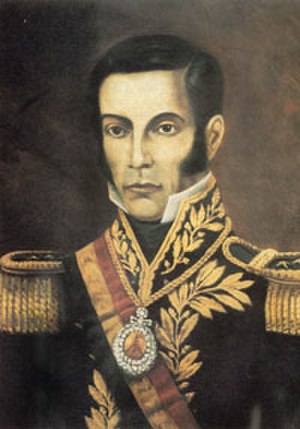
Bolivias præsidenter / Liste over Bolivias præsidenter
Bolivias præsident, er statsoverhoved og regeringsleder i Bolivia. I henhold til den nuværende forfatning vælges præsidenten ved valg for en fem-årig periode.